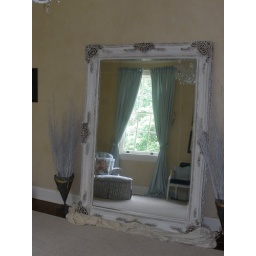
cute mirror in bridal suite for all of us to get ready